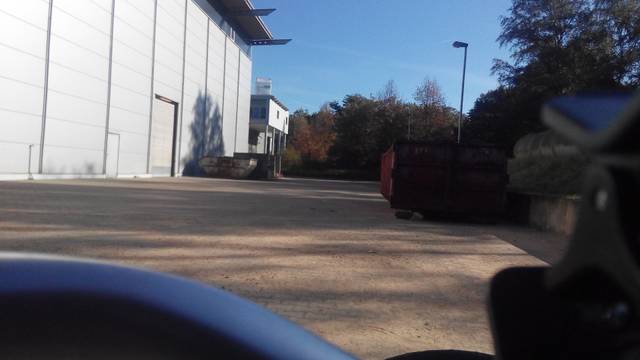
Region: Germany
Coordinates: 51.509, 7.134